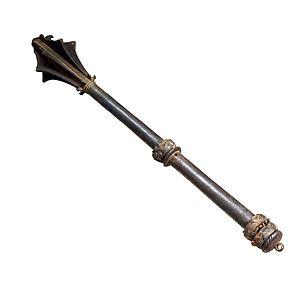
Masse d'arme fabriquée en Europe centrale dans la première moitié du XVIe siècle.
L'histoire de l’armement médiéval est marquée par la suprématie de la cavalerie, à compter de la bataille d'Andrinople où les cavaliers lourds de l'armée des Goths vainquent les cohortes de la Légion romaine.